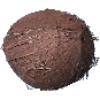
Label: cocos